City of Lake Macquarie

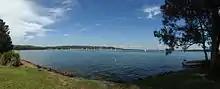
Lake Macquarie at Croudace Bay

Lake Macquarie has a significant coal mining industry and smaller agriculture and manufacturing industries. Eraring power station, a 1980s-era coal-fired power station, supplies 25% of New South Wales' power. Lake Macquarie has a number of Constructed Wetlands with the council placing an emphasis on the environment.